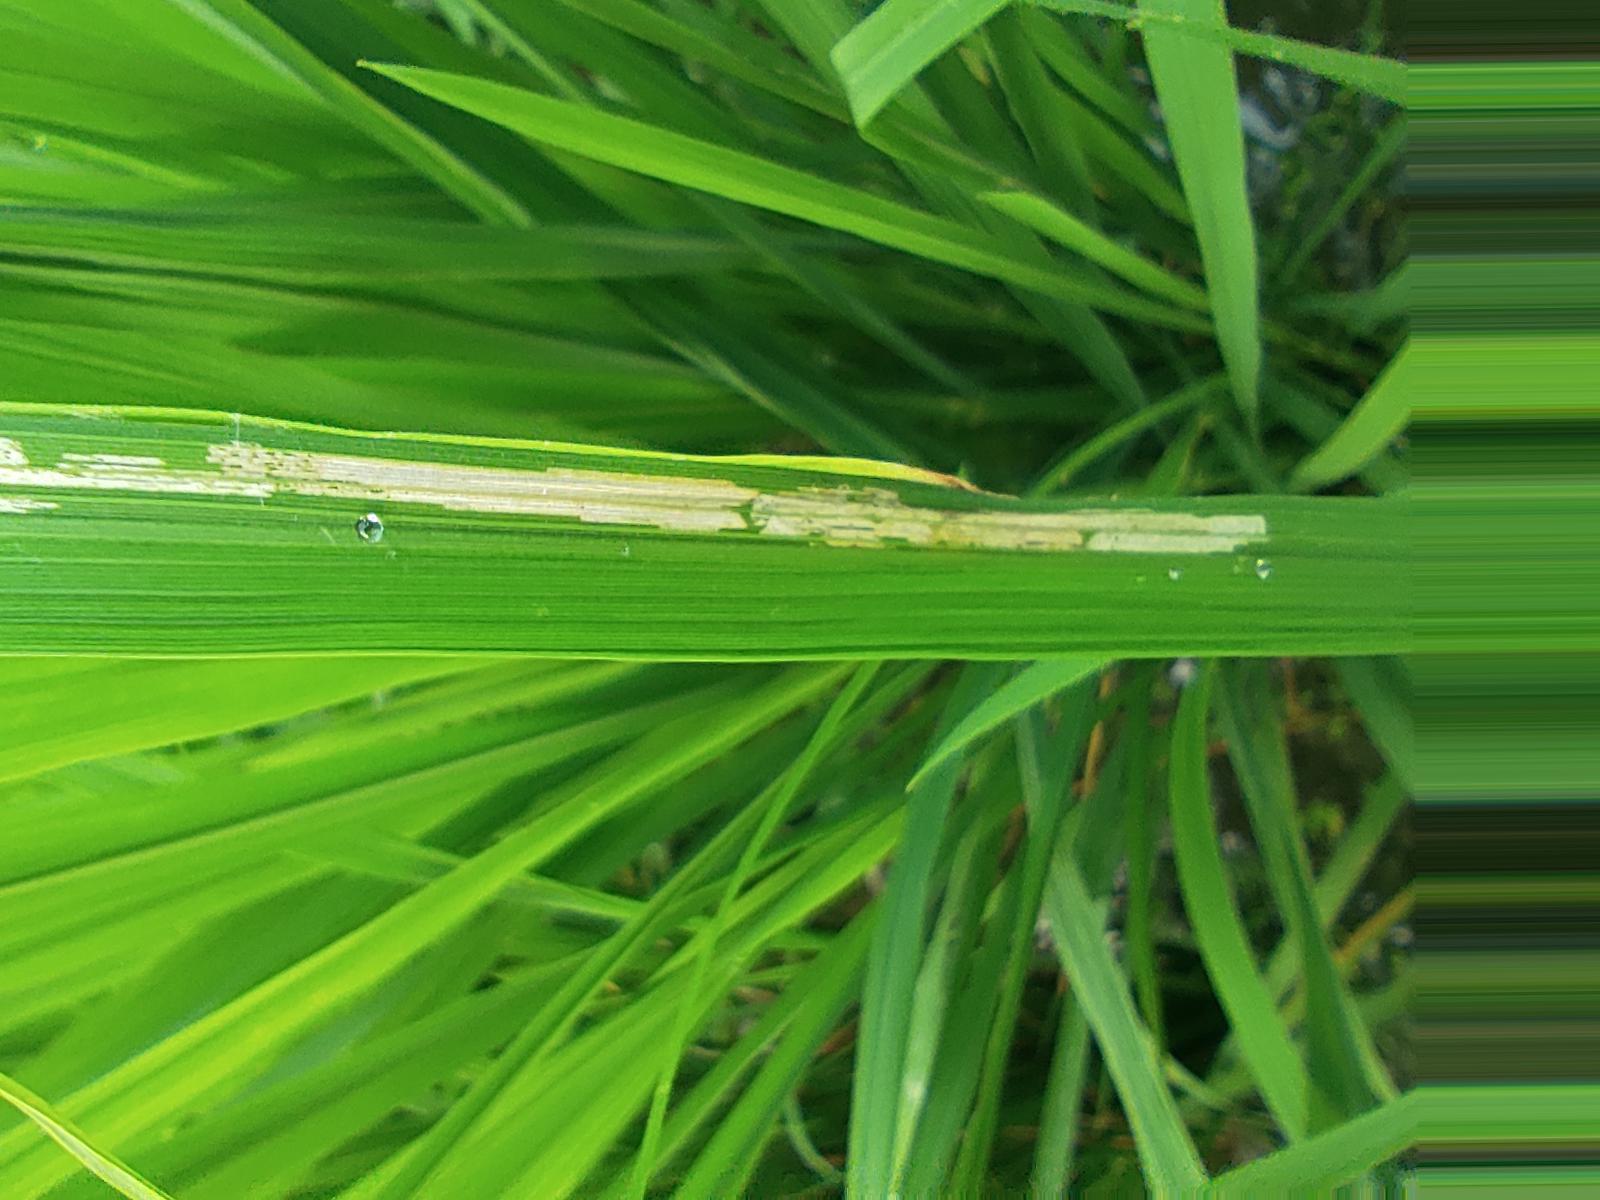
Nhãn: Sâu gai ( Hispa )